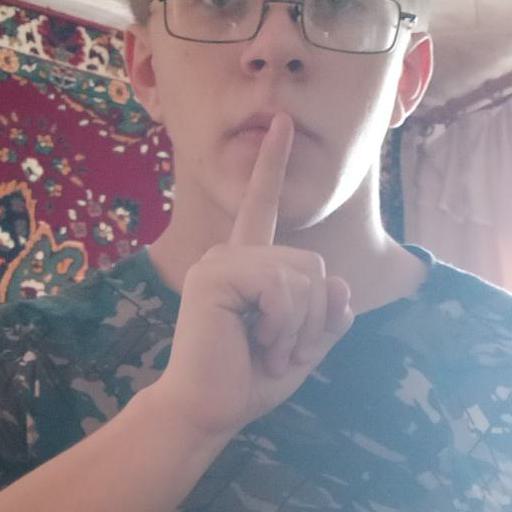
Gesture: mute